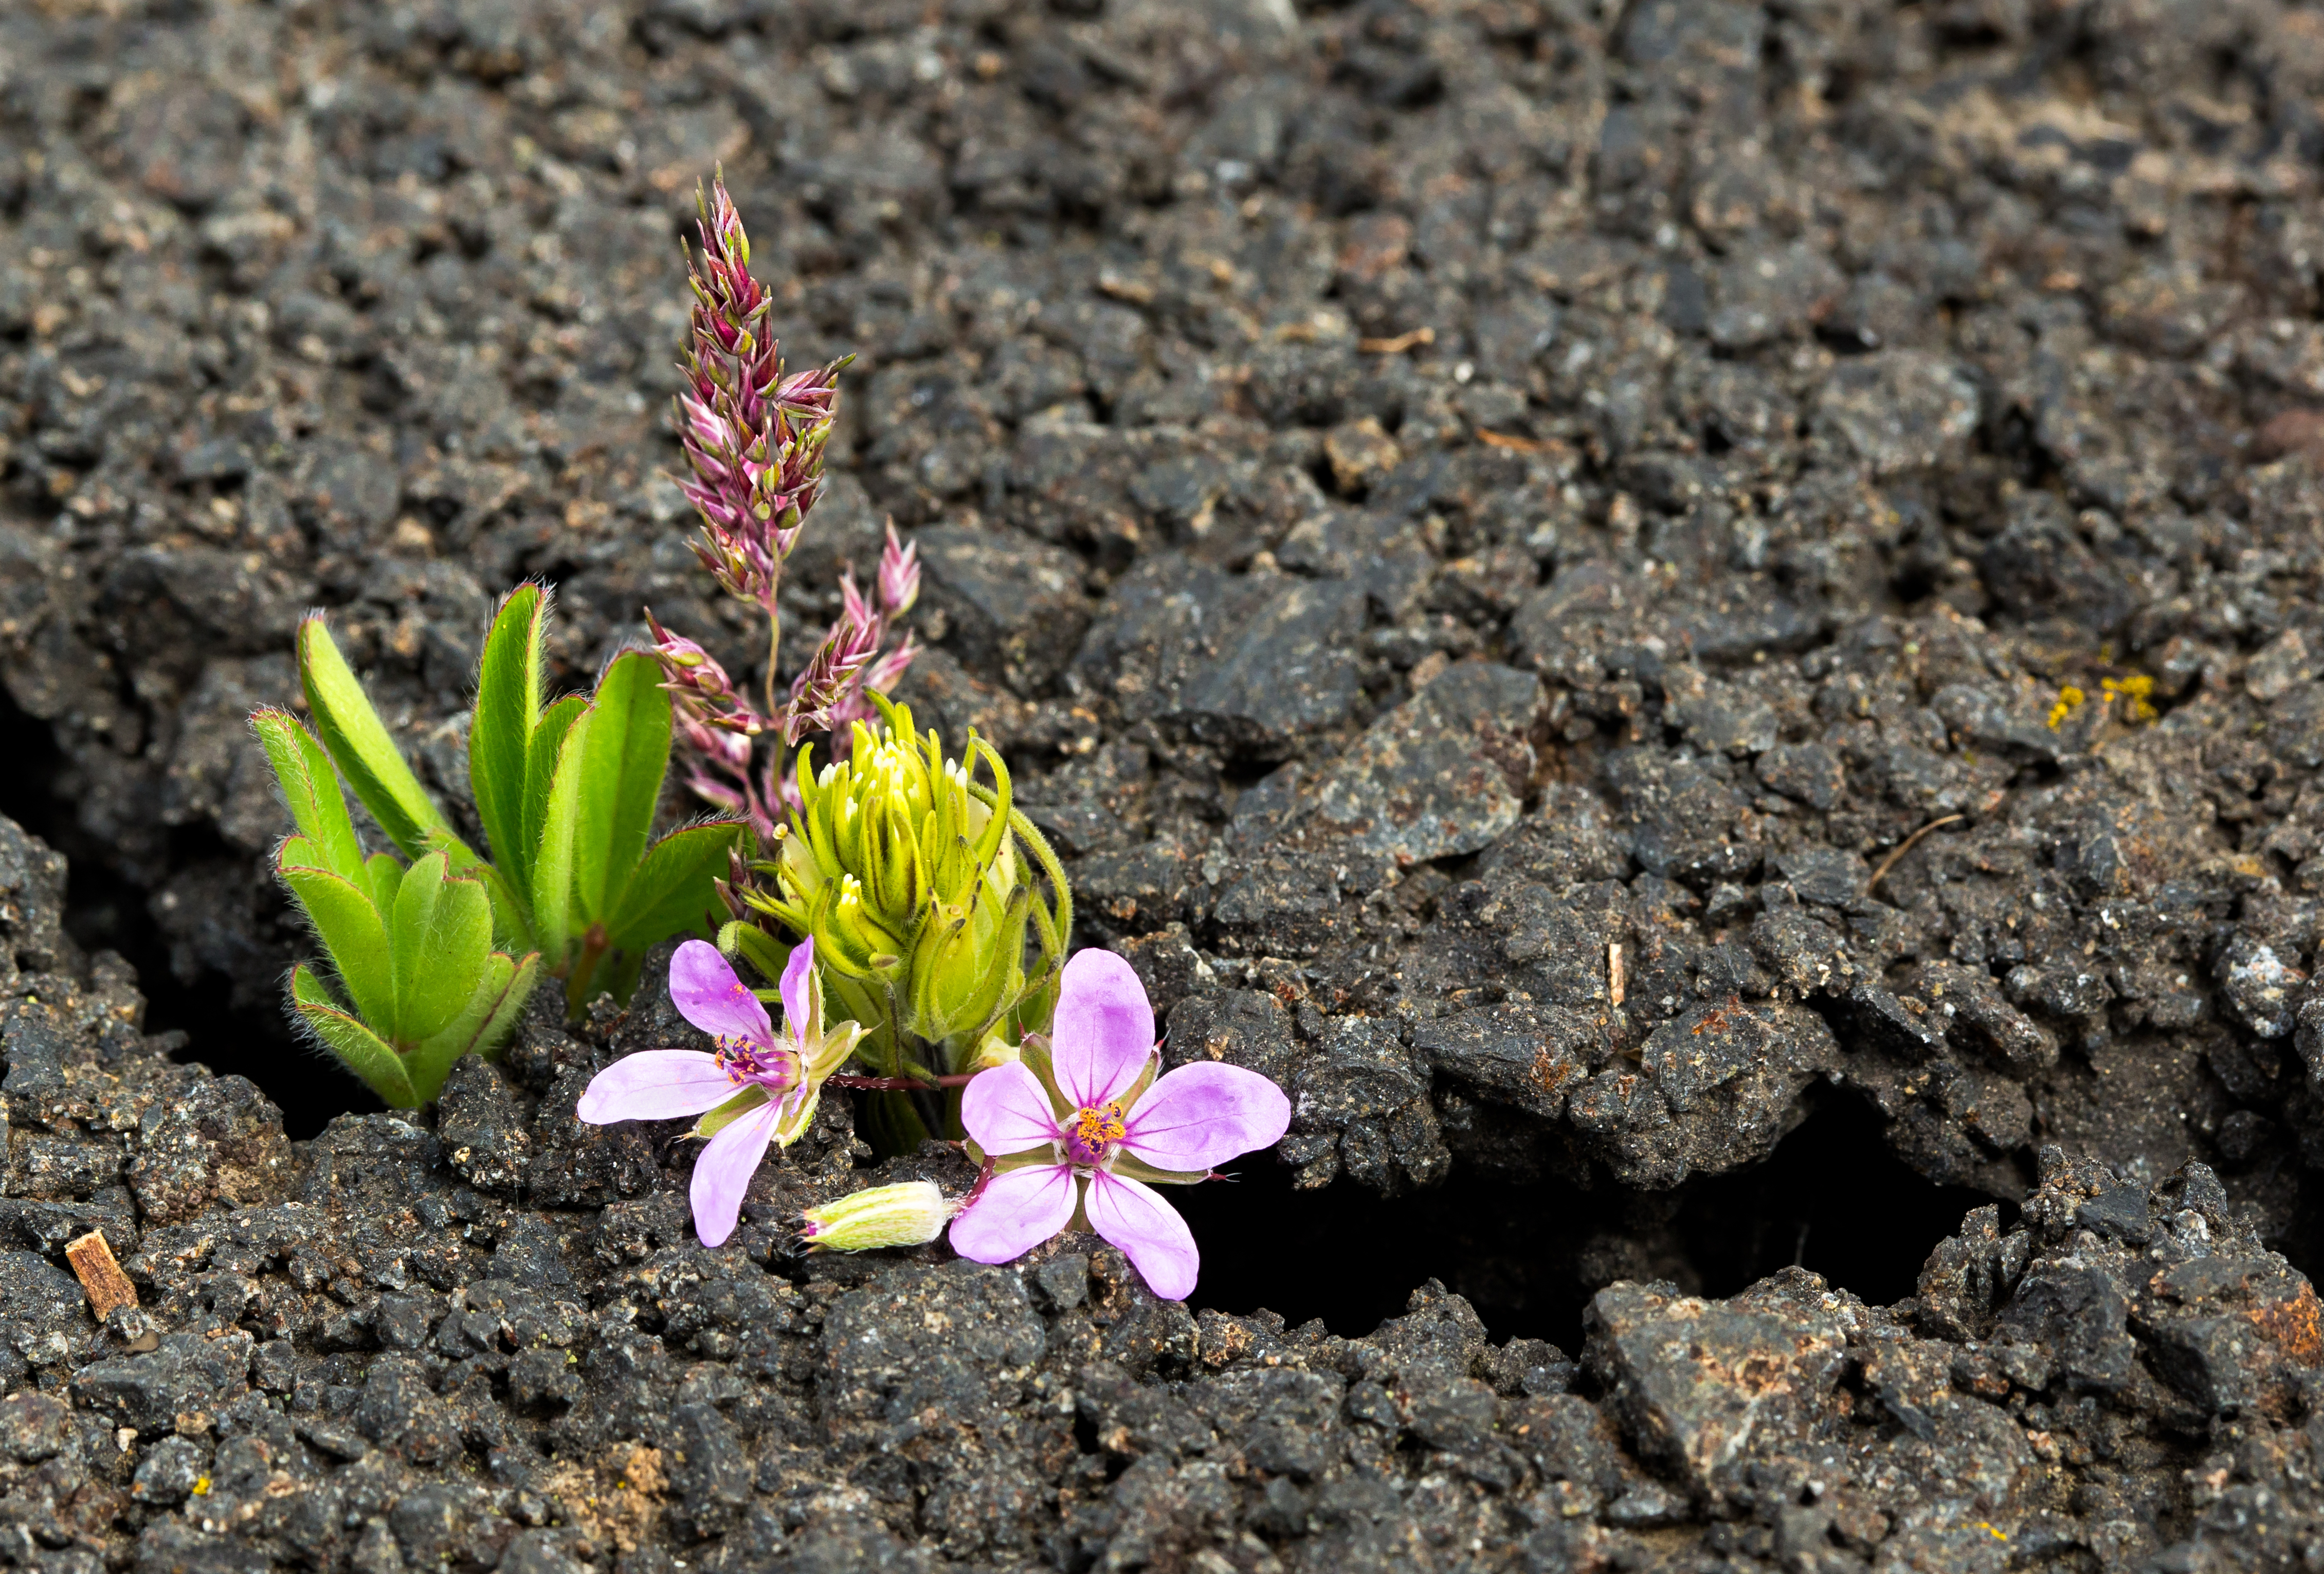
nature, blossom, plant, leaf, flower, pavement, macro, soil, crack, botany, flora, wildflower, weed, columbiagorge, macro photography, flowering plant, land plant